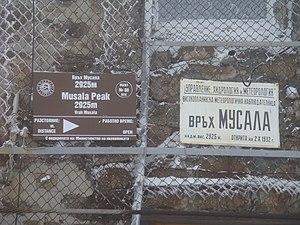
Plaque sur la station météorologique du Musala
Le mont Moussala est un ensemble de sommets des Balkans, dans le massif du Rila. Il culmine à 2 925 mètres d'altitude.